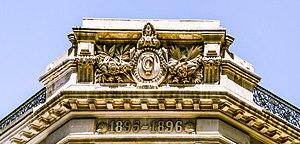
Le palais de Zeïnalabdine Taguiev, qui appartenait auparavant au milliardaire de Bakou, Zeïnalabdine Taguiev, abrite désormais le musée national d'histoire de l'Azerbaïdjan. Le bâtiment a été construit en 1893–1902 par l'ingénieur civil Józef Gosławski. Le palais était le cadeau de Taghiyev pour son épouse Sona Khanim. Le bâtiment couvre un quartier entier dans la partie centrale de la ville et possède une ancienne structure de planification. La façade principale symétrique a été construite dans les formes de la Renaissance italienne. Lors de la construction du palais, Goslawski a utilisé l'ordre classique, mais certains éléments de la composition et des intérieurs des salles ont été inspirés par les traditions architecturales azerbaïdjanaises. Différents styles architecturaux ont été utilisés lors de la construction du palais.